David Kellogg Cartter

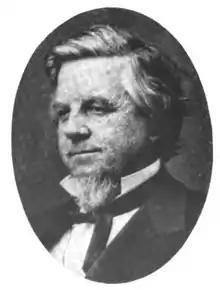

David Kellogg Cartter (June 22, 1812 – April 16, 1887) was an American lawyer, jurist, and politician who served as a United States representative from Ohio, Minister Resident of the United States to Bolivia and Chief Justice of the Supreme Court of the District of Columbia.